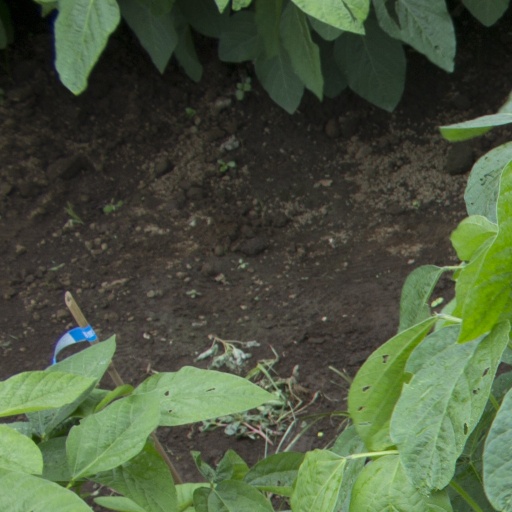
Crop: soybean